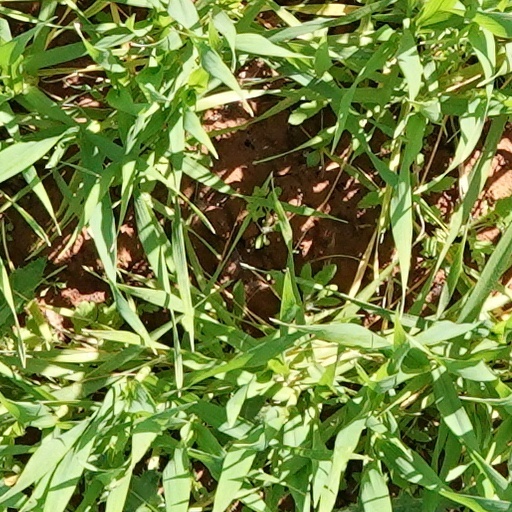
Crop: wheat